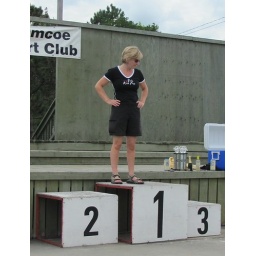
The lone female survivor --- and in FIRST PLACE! You rock Sue!!!